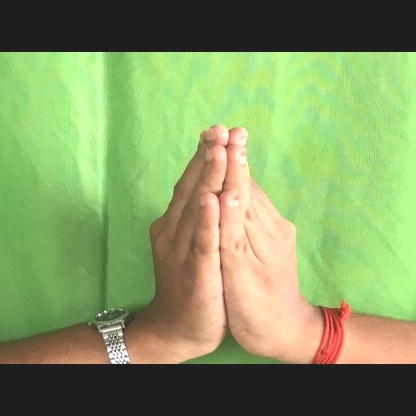
Mudra: Anjali